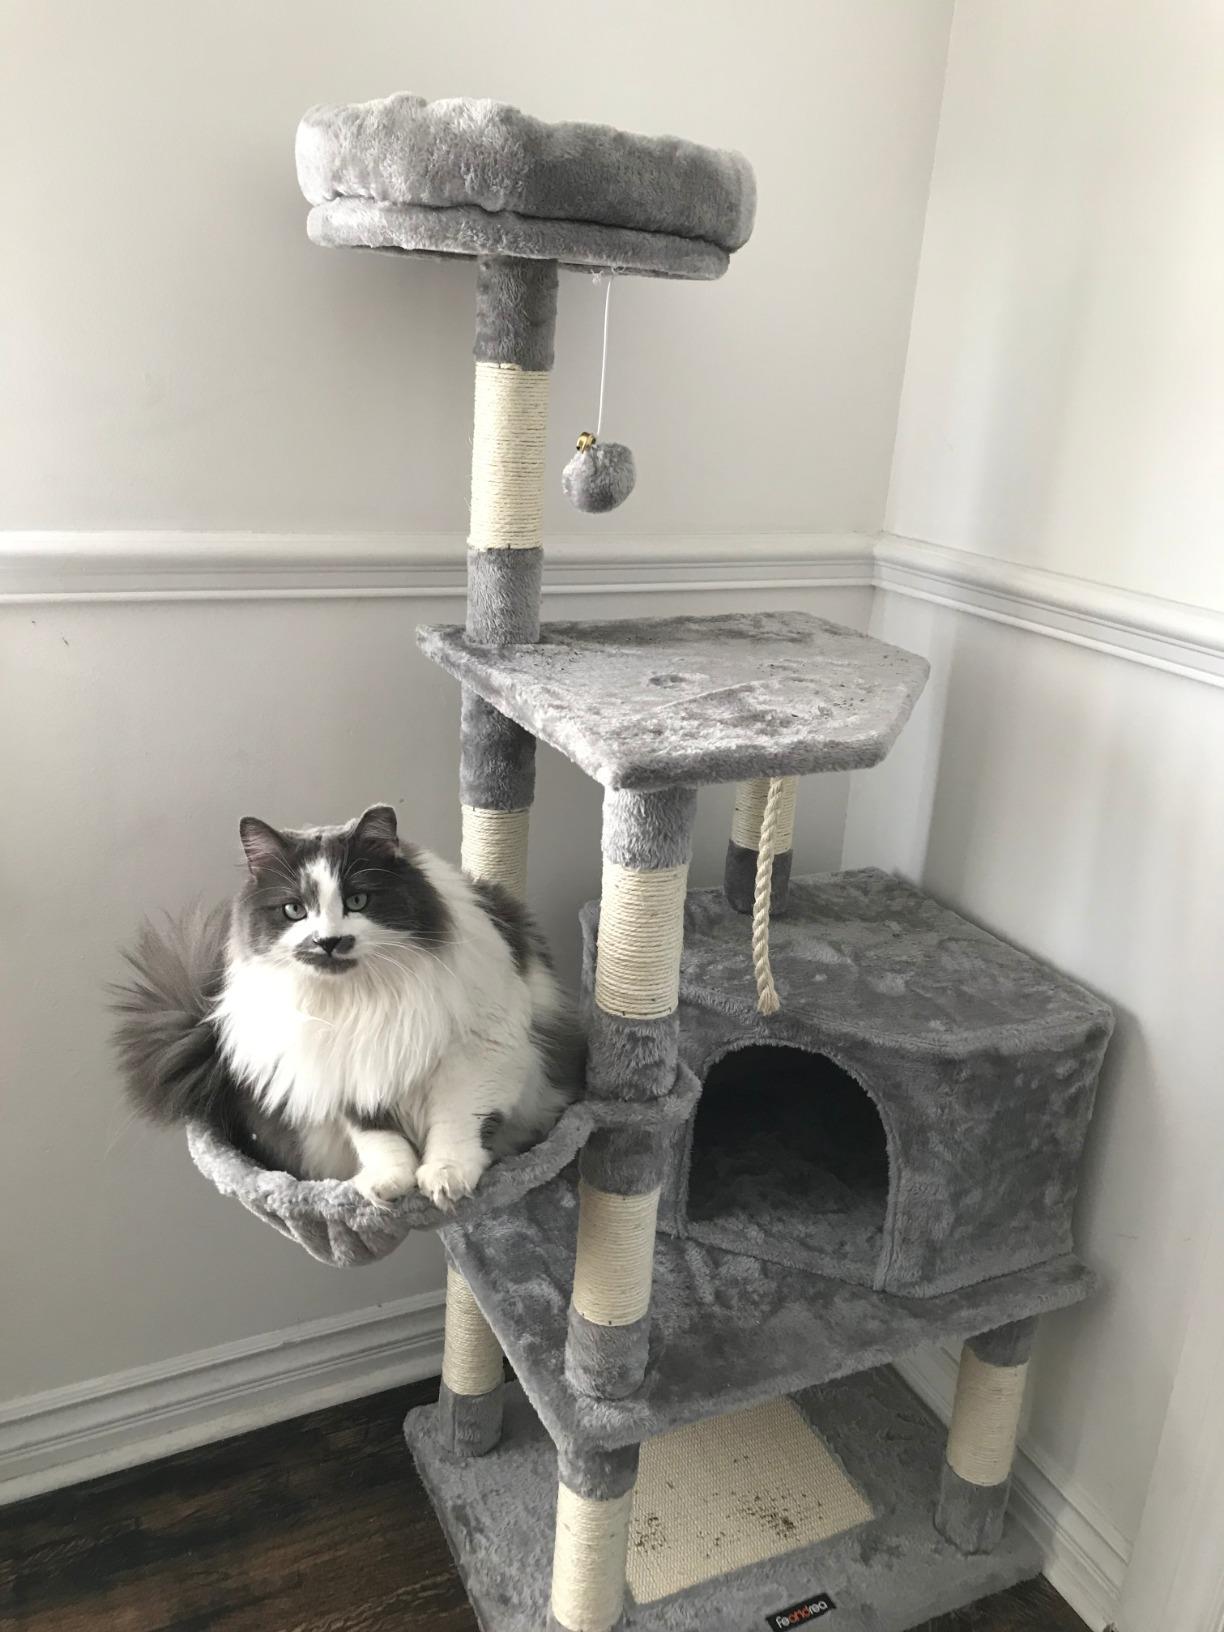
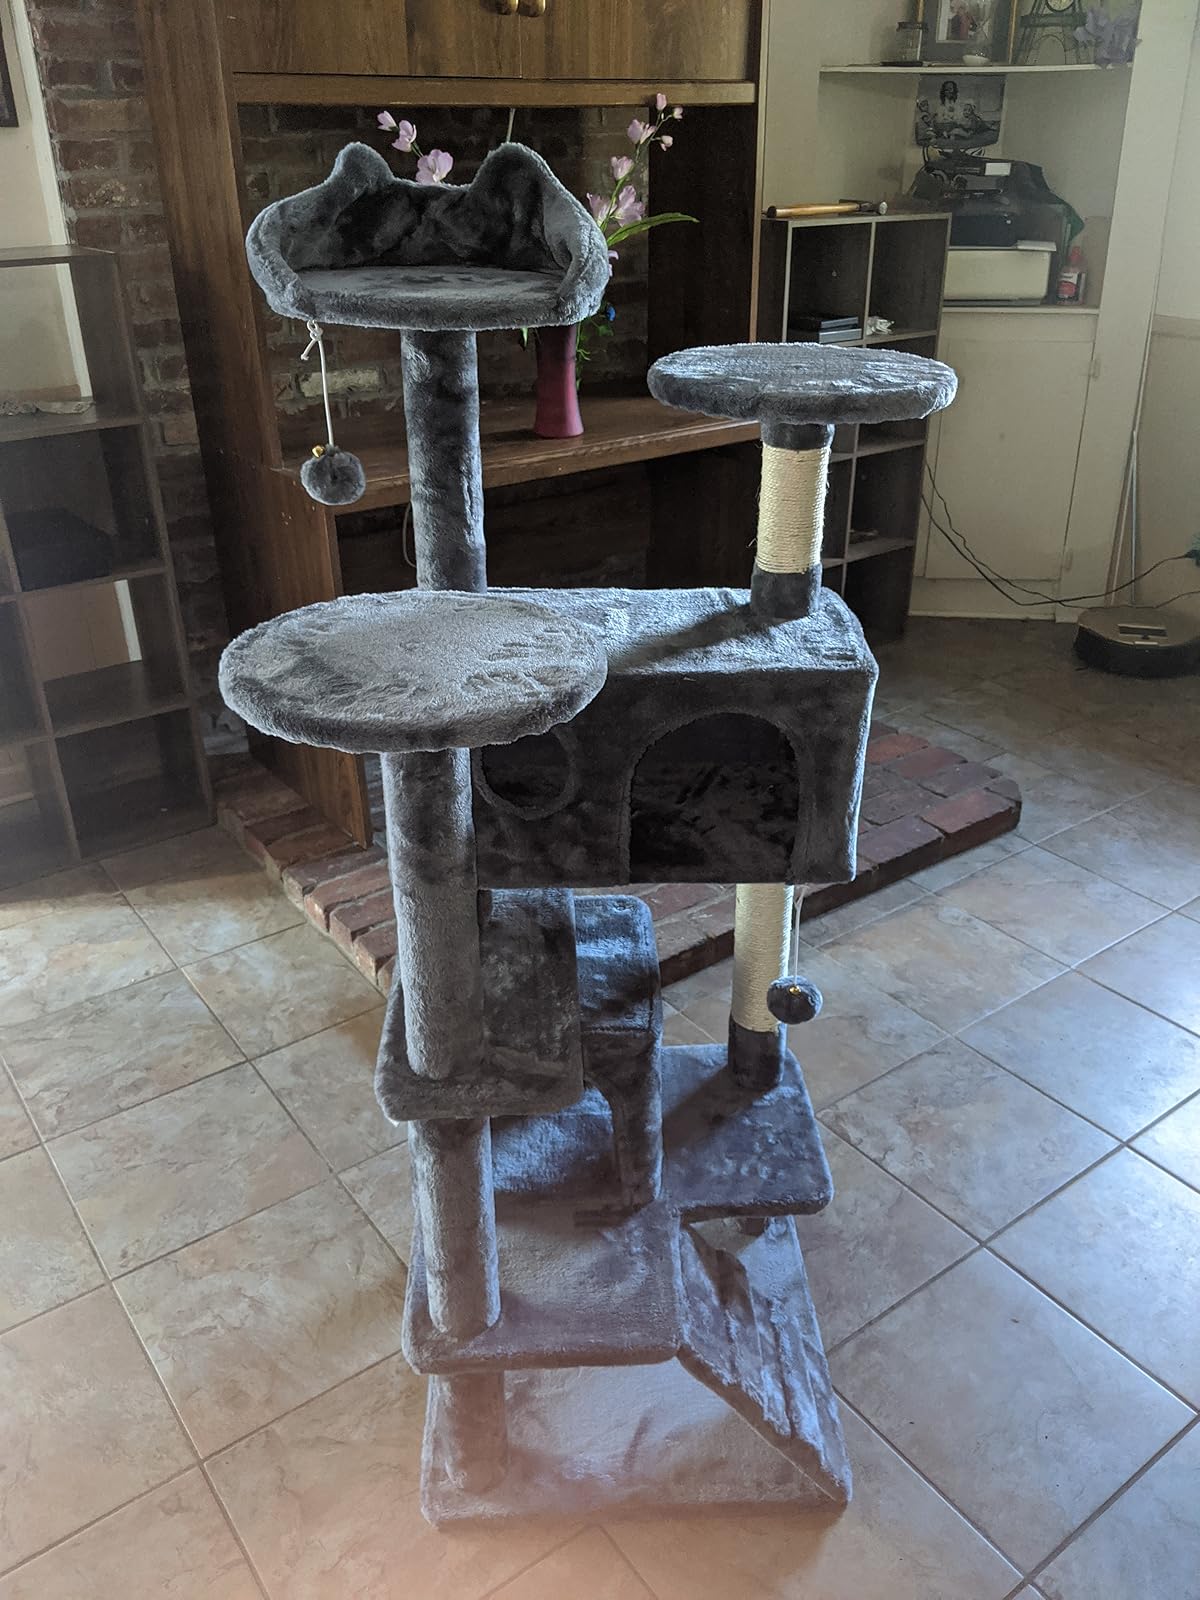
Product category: items_cat tree
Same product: no